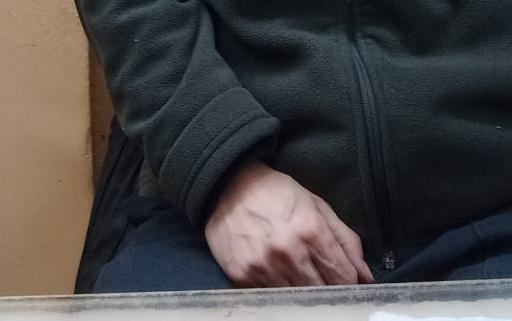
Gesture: no_gesture